Cecilia Álvarez-Correa Glen

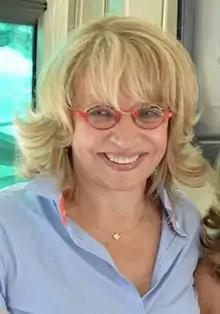
Cecilia Álvarez-Correa Glen, 2014

Cecilia Álvarez-Correa Glen (born 30 August 1953) is an Industrial Engineer and Colombian politician who served as Minister of Commerce, Industry and Tourism of Colombia under President Juan Manuel Santos Calderón. Álvarez-Correa is credited as the second woman to hold this post in Colombian history. Previously, Álvarez-Correa served as the 12th Minister of Transport of Colombia.